University of Pécs

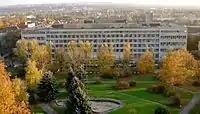
The building of the Medical School

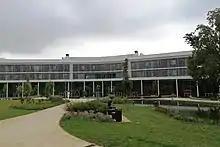
The new theoretical block of the medical school

Science education started in Pécs in 1948, at the then independent Teacher Training College. In 1982, the former college became a member of the then Janus Pannonius University of Pécs as the Faculty of Teacher Education, together with the Faculty of Law and the Faculty of Economics.Tamás Fedeles, István Lengvári, Petra Polyák, Éva Schmelczer-Pohánka: Centuries of Higher Education in Pécs. University of Pécs, Pécs, 2017. 61-63.